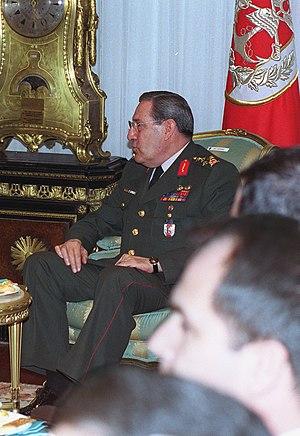
Mehmet Yaşar Büyükanıt est un général turc né le 1ᵉʳ septembre 1940 à Istanbul et mort le 21 novembre 2019 dans la même ville, chef d'état-major des forces armées turques du 28 août 2006 au 28 août 2008.